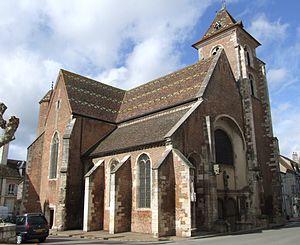
Eglise Saint Jean-Baptiste, Saint-Jean-de-LosneLongecourt-en-Plaine, Côte-d'Or, Bourgogne, FRANCE
L'ensemble paroissial de Saint-Jean-de-Losne, usuellement abrégé en paroisse de Saint-Jean-de-Losne est l'un des 6 ensembles du secteur pastoral de La Plaine, et des 63 du diocèse de Dijon. Son siège est la Maison Pastorale Saint-Jean-Baptiste de Saint-Jean-de-Losne, située au 11 place des Ramparts.
Cet article recense une partie des monuments historiques de la Côte-d'Or, en France.